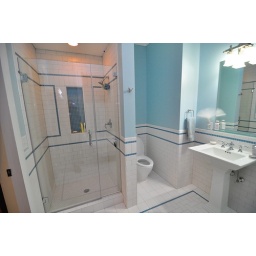
The guest bathroom; the other side has a restored clawfoot tub and window that looks out over the backyard.